Unang Hirit

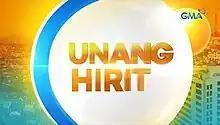
Title card since 2024

 is a Philippine television news broadcasting and talk show broadcast by GMA Network. Originally hosted by Ryan Agoncillo, Lyn Ching-Pascual, Arnold Clavio, Suzi Entrata, Mickey Ferriols, and Miriam Quiambao, it premiered on December 6, 1999 on the network's morning line up. Clavio, Entrata, Ching-Pascual, Susan Enriquez, Ivan Mayrina, Mariz Umali, and Matteo Guidicelli currently serve as the hosts. It is the longest running morning show in the Philippines.